The Little Review Gallery

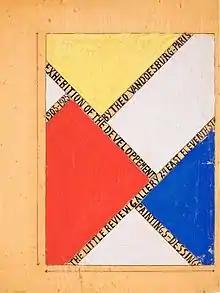
Poster for the Little Review Gallery designed by Theo van Doesburg

The Little Review Gallery was a small Modern Art gallery associated with the magazine American literary magazine "The Little Review". The gallery was owned and operated from 1924 to 1927 by Jane Heap, the acting editor of "The Little Review" at that time. The gallery was primarily devoted to Constructivism, Dadaism, and Machine-inspired art.